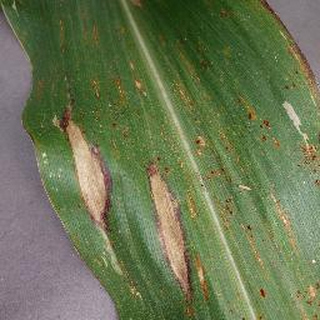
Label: corn_northern_leaf_blight